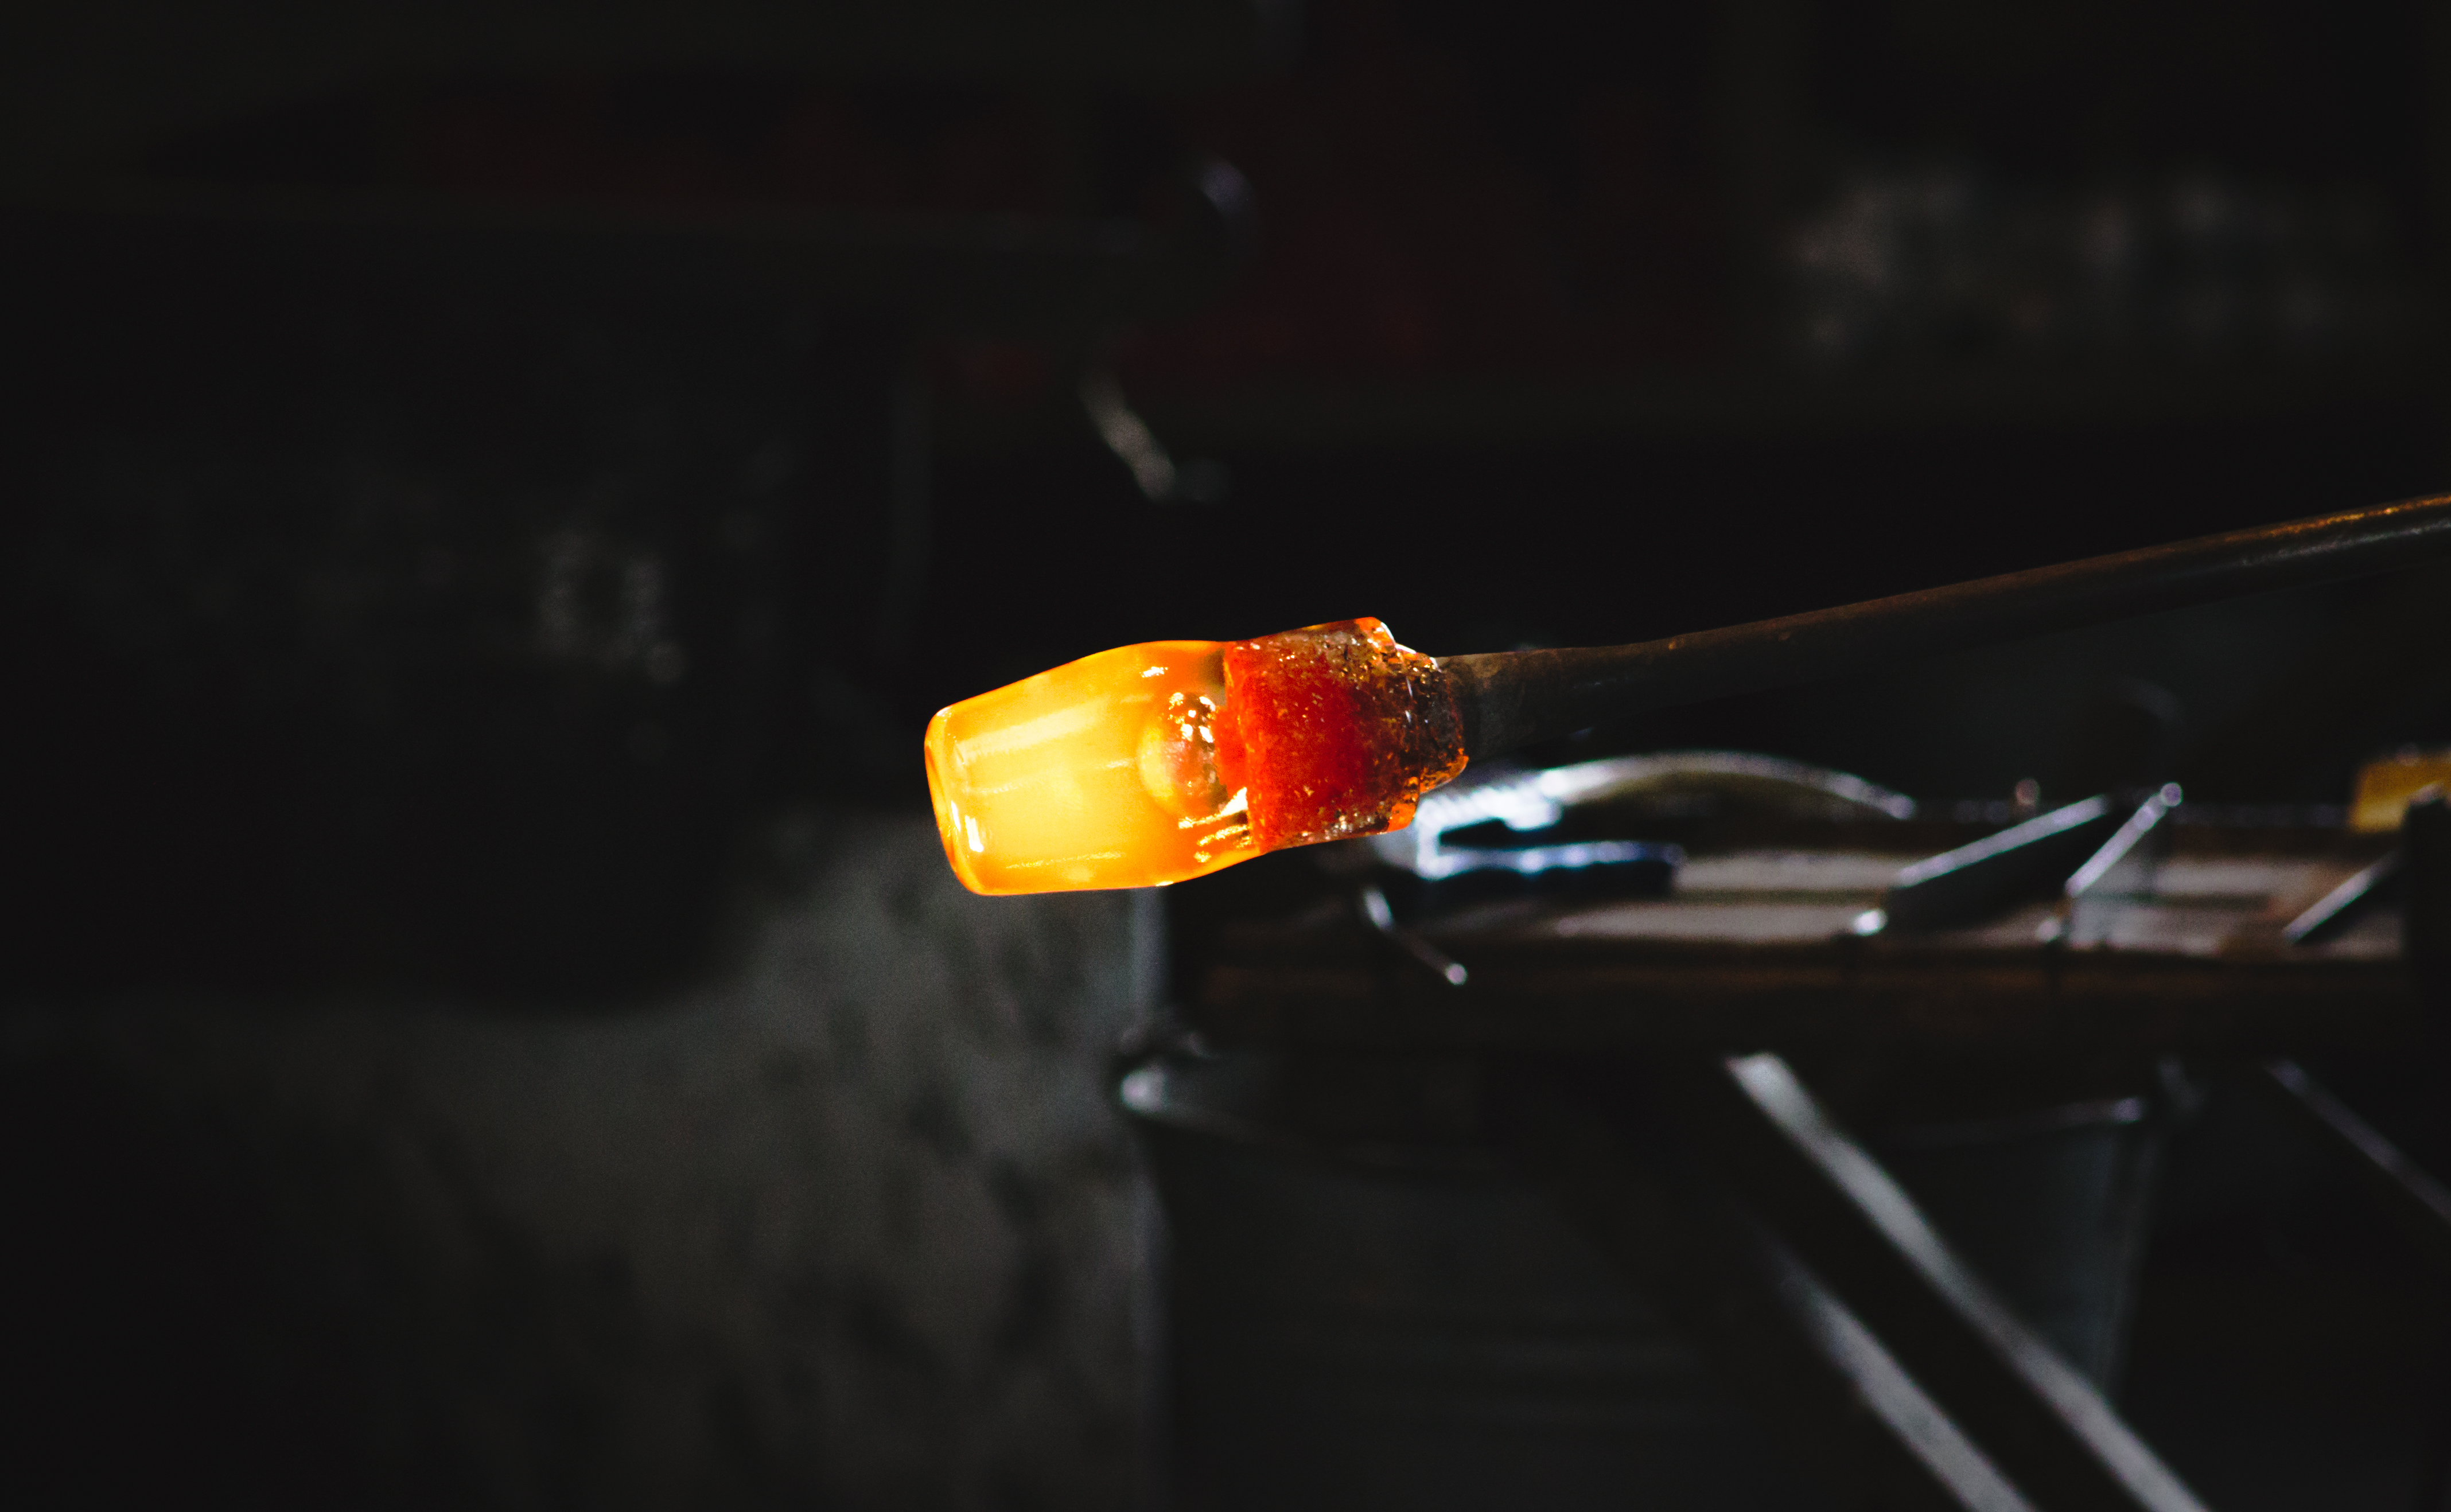
light, night, photography, glass, red, color, flame, fire, glow, darkness, yellow, lighting, close up, blow, macro photography, glass blowing